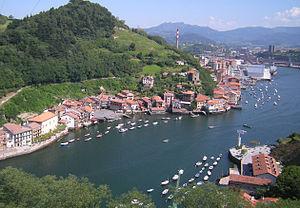
Pasaia est une commune du Guipuscoa dans la communauté autonome du Pays basque en Espagne. C'est le port industriel de Saint-Sébastien, la ville voisine, et de la province. Pasaia bénéficie de la rade la plus sûre de la côte basque espagnole, voire de la côte Cantabrique dans son ensemble : cette baie communique avec la mer par un étroit goulet la protégeant de cette dernière. La rade, à l'intérieur des terres, s'étend en un large bassin propice aux installations portuaires.
La colonisation basque des Amériques a lieu de 1517 ou peut-être plus tôt, jusqu'en 1767. Elle consiste principalement en des postes saisonniers de pêche à la morue et de chasse à la baleine, dans le golfe Saint-Laurent et les environs.